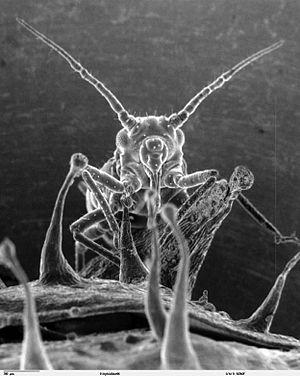
Image d'un puceron au microcope électronique à balayage